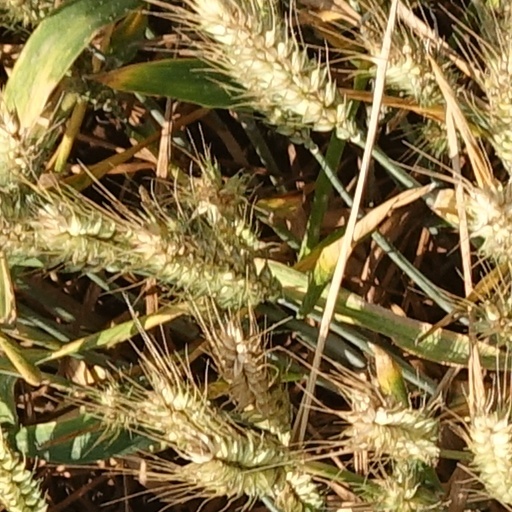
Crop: wheat